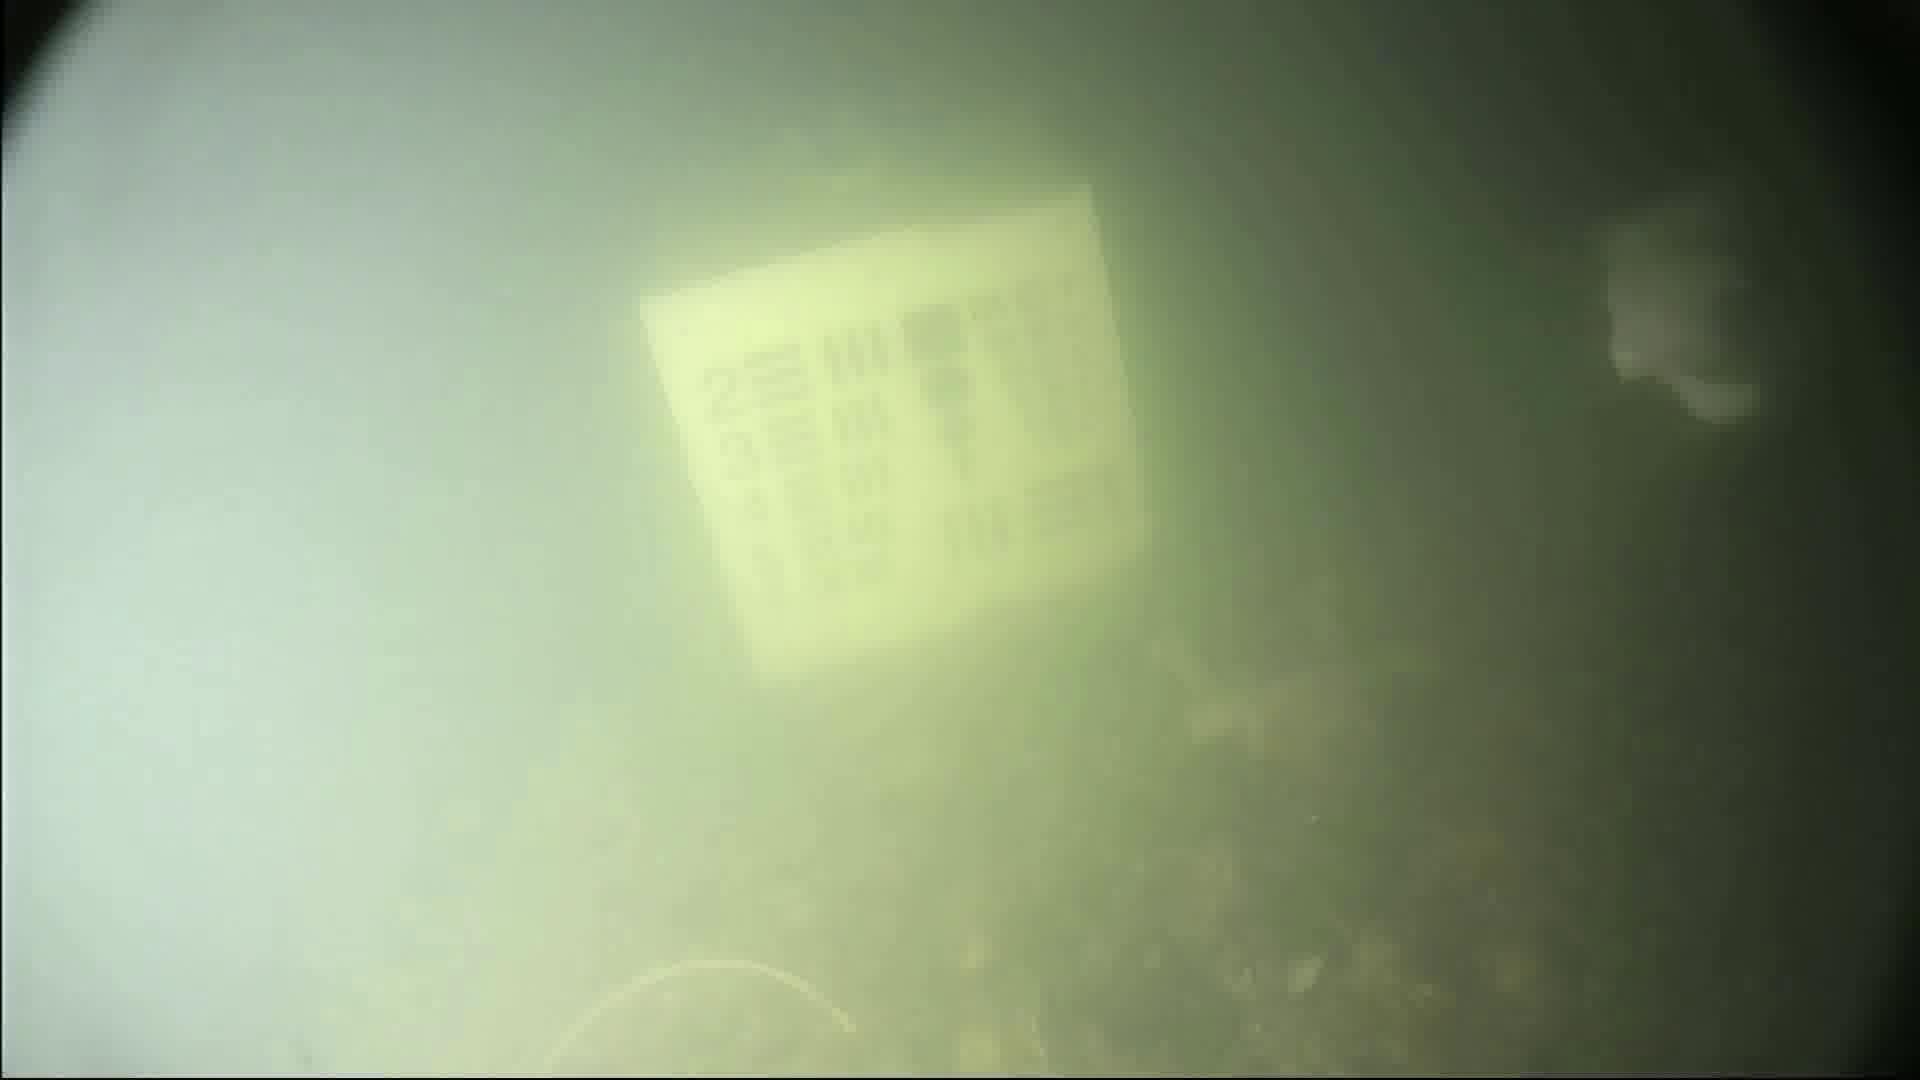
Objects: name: fish